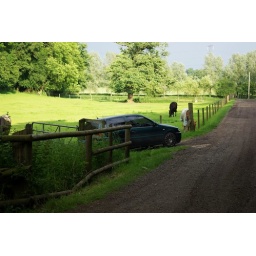
Just my car sitting in its field